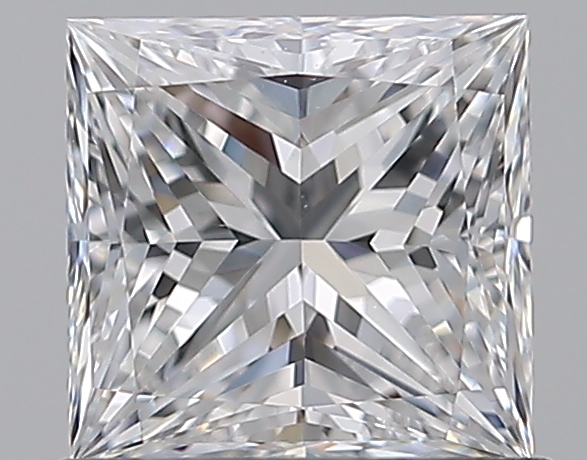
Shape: princess
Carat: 0.92
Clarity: VS1
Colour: D
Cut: EX
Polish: EX
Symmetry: VG
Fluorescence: N
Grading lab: GIA
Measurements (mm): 5.43 x 5.28 x 3.85